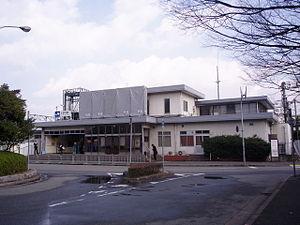
La gare de Kita-Itami est une gare ferroviaire située dans la ville de Itami, dans la préfecture de Hyōgo au Japon. La gare est exploitée par la compagnie JR West, sur les lignes Fukuchiyama/JR Takarazuka. L'utilisation de la carte ICOCA est valable dans cette gare.